Agriculture in Somalia

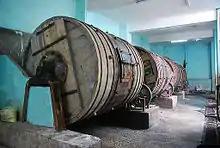
Machines at a Bosaso Tannery workshop.

In June 2014, the European Union (EU) and African Union InterAfrican Bureau for Animal Resources (AU-IBAR) jointly launched the new Reinforcing Animal Health Services in Somalia (RAHS) project in Mogadishu. A 4 million EUR (US$5.4 million) program, it aims to promote livestock production for over 250,000 local pastoralists, further strengthen the capacity, quality, access and sustainability of national animal health services delivery, and sustain exportation. RAHS is also expected to support private sector development initiatives in the livestock industry, and to enhance public-private partnerships.